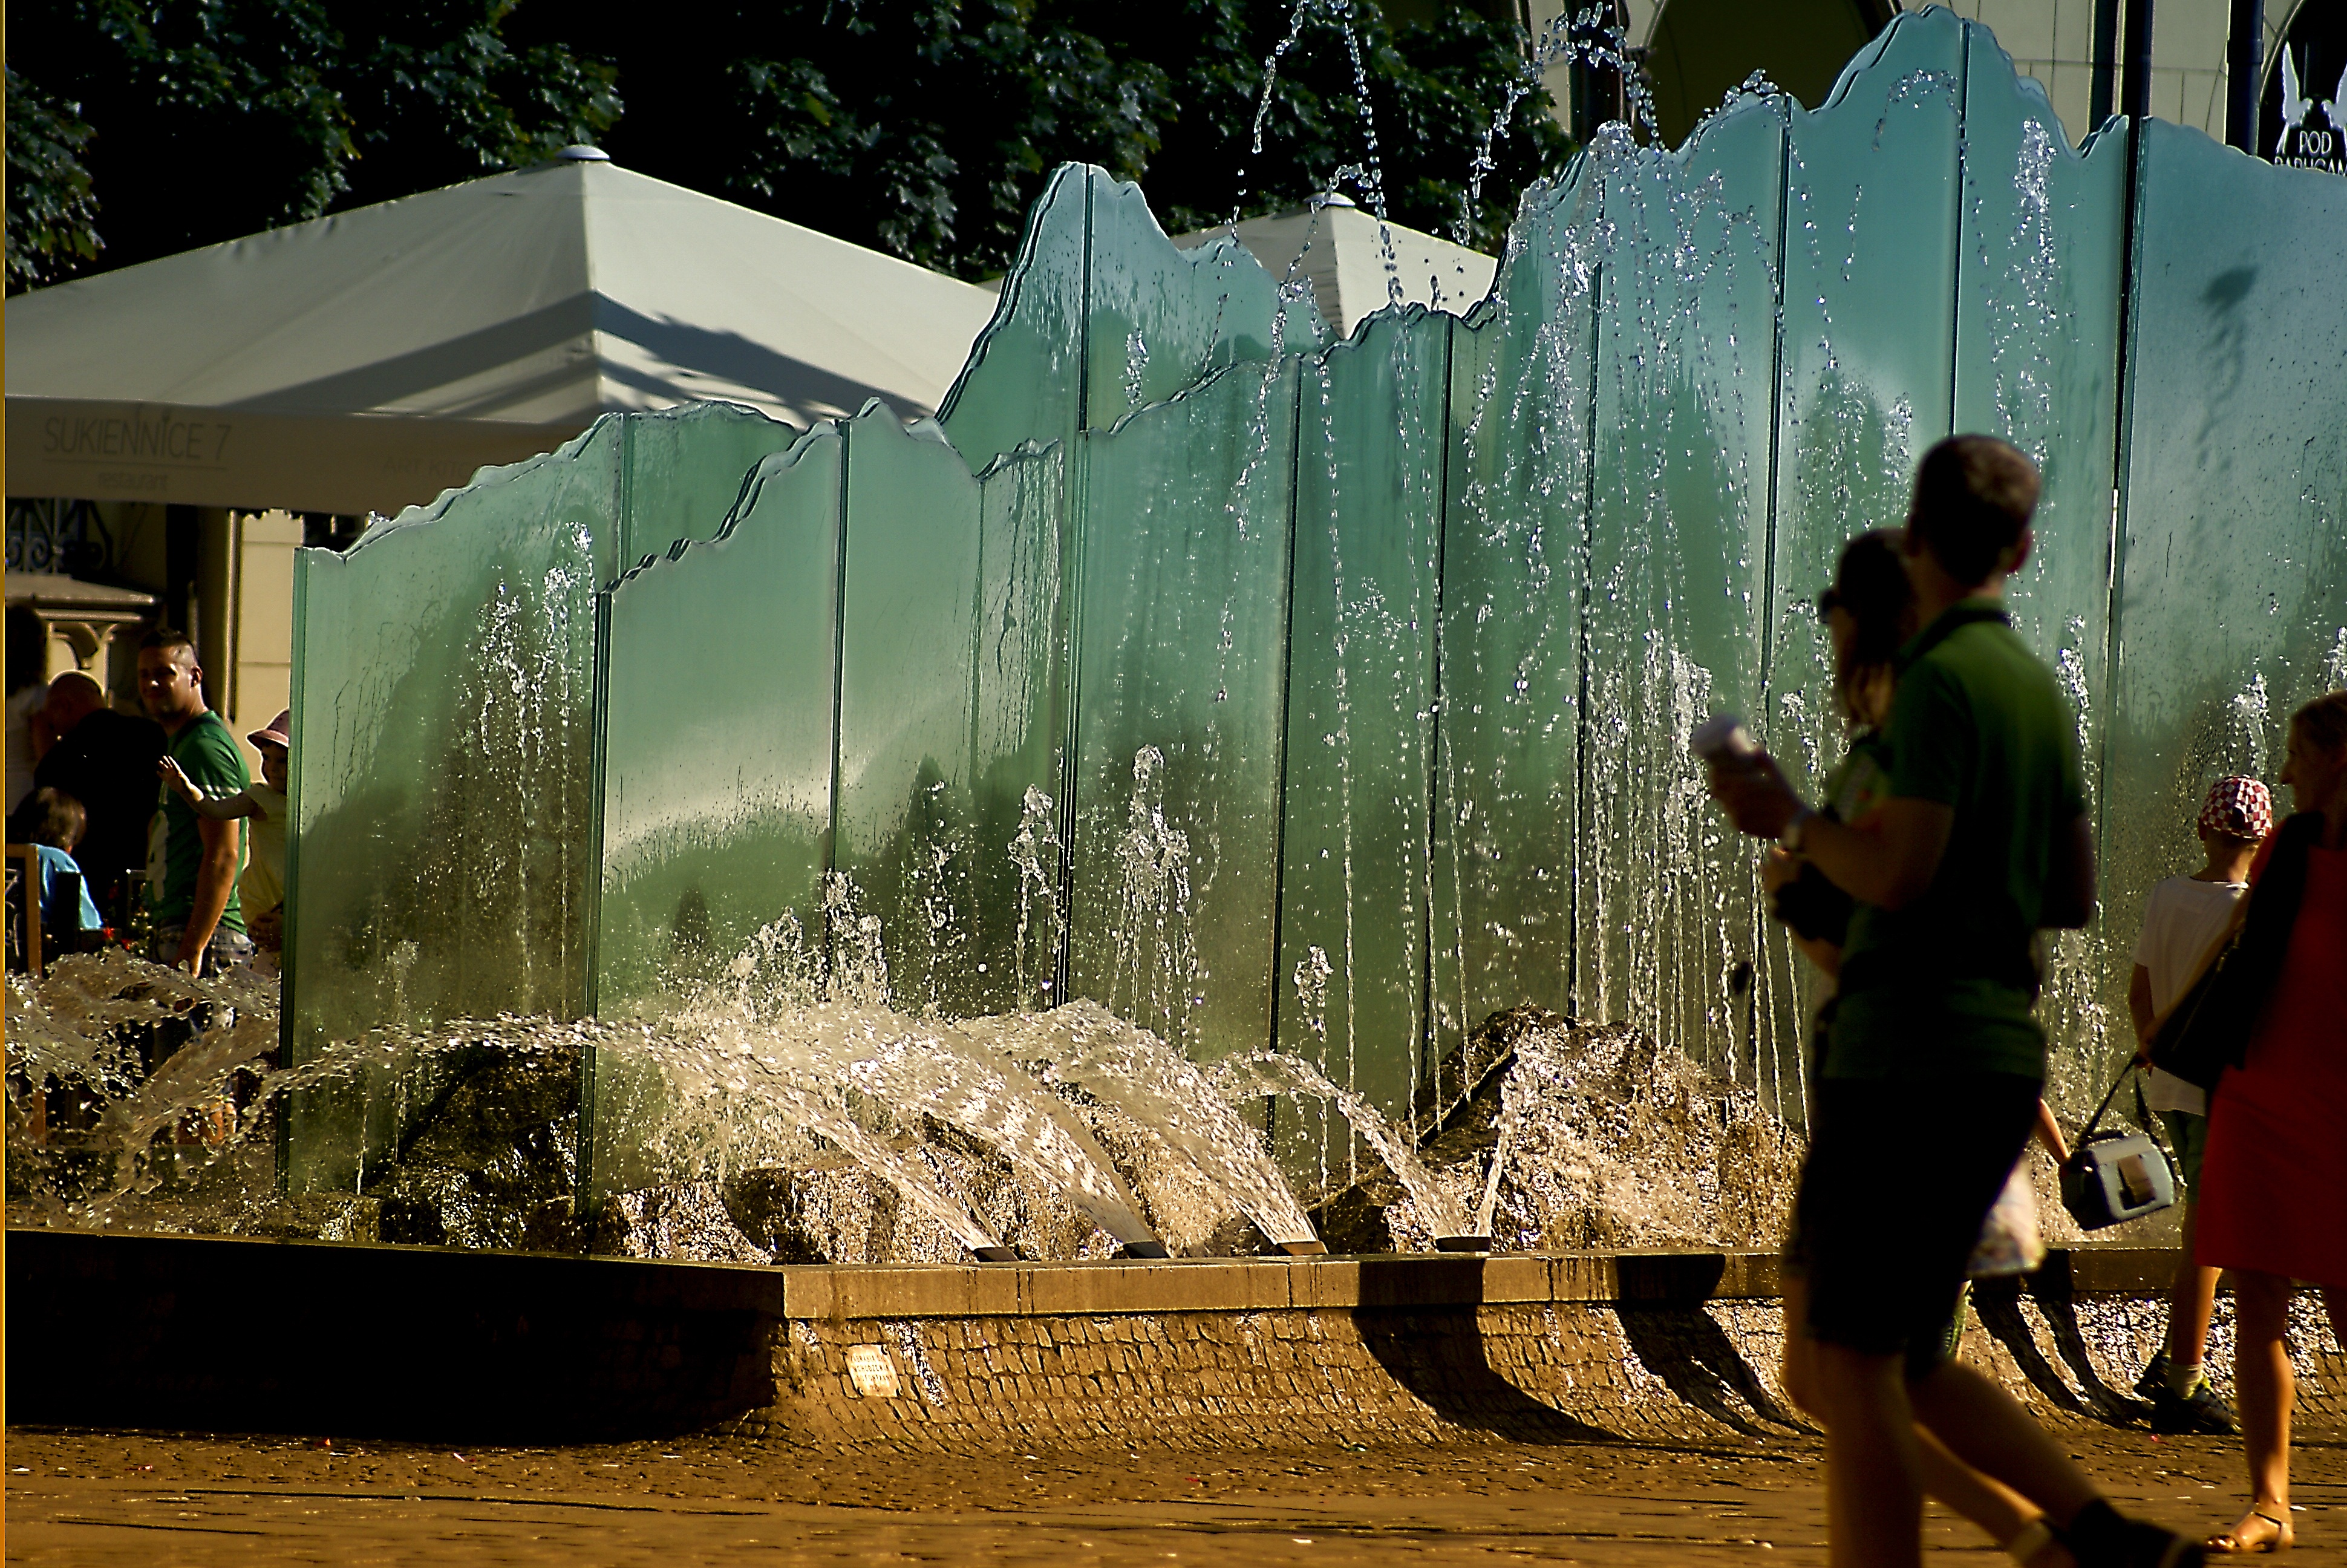
water, architecture, people, flower, wet, old town, sculpture, fountain, afternoon, flowing water, the market, the old town, wroc aw, pavers, water splashes, wroclaw fountain, by evening